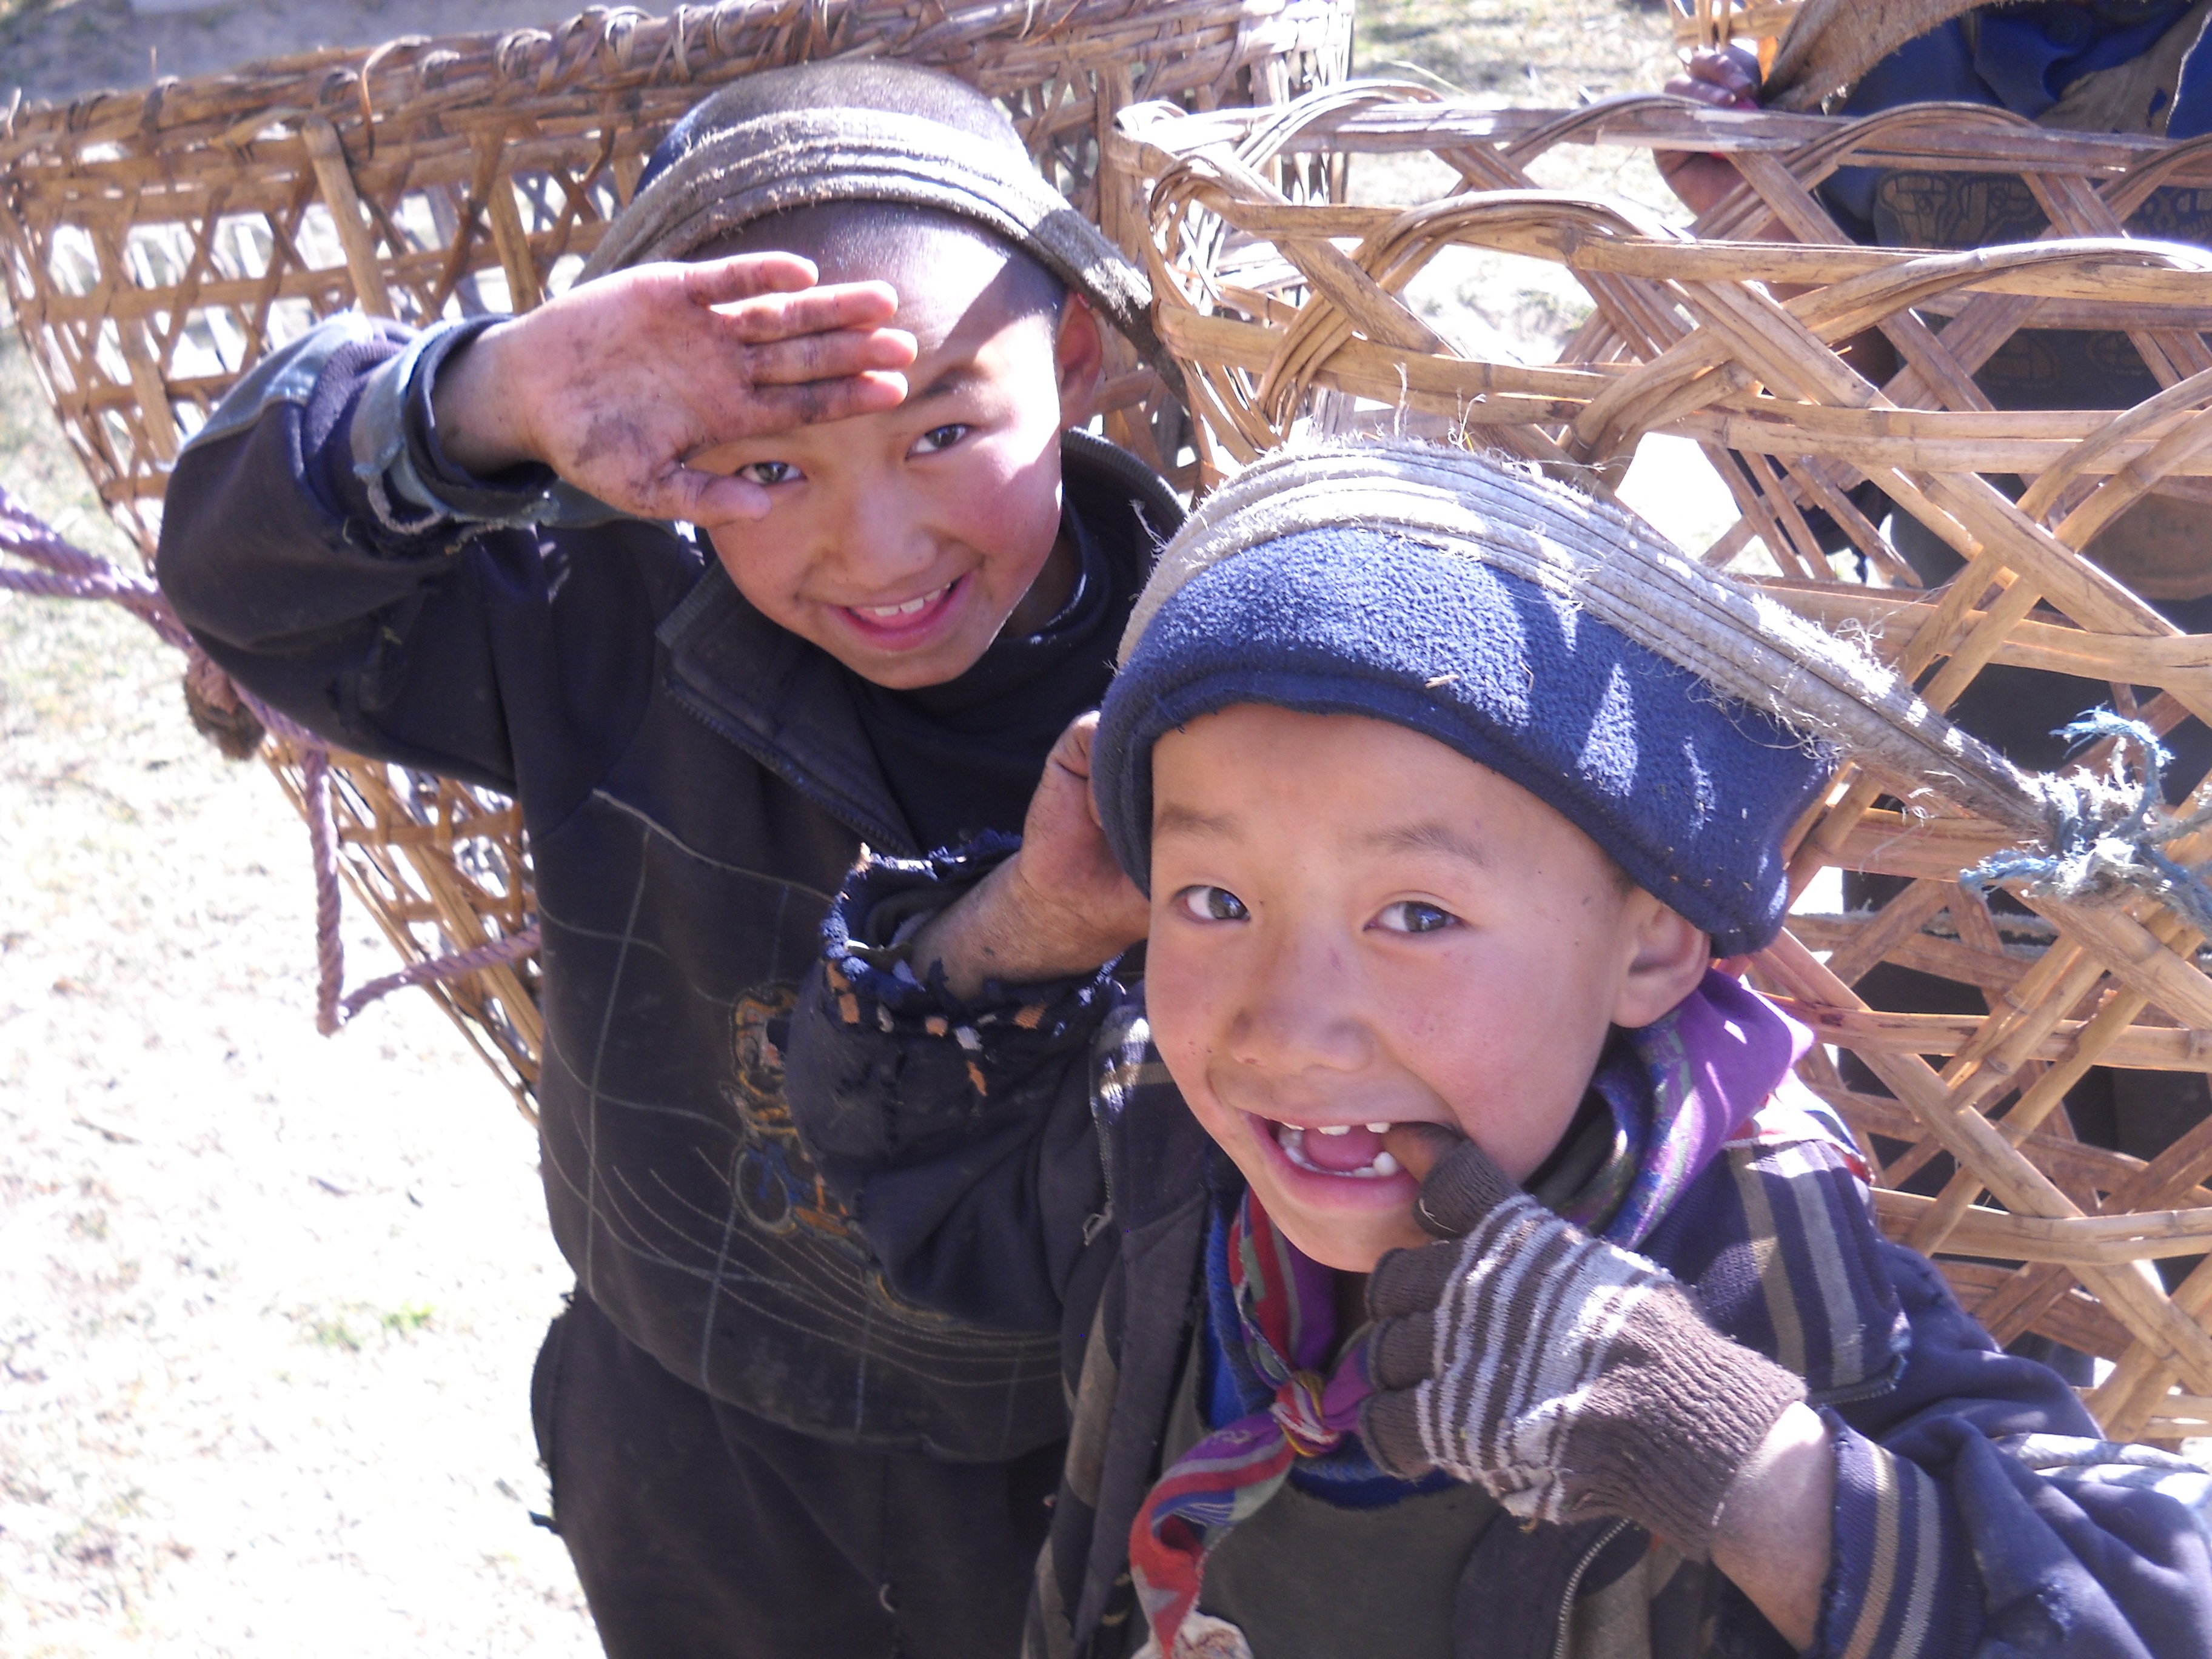
working, people, adventure, trek, child, nepal, children, trekking, boys, himalaya, sherpa, khumbu, local people